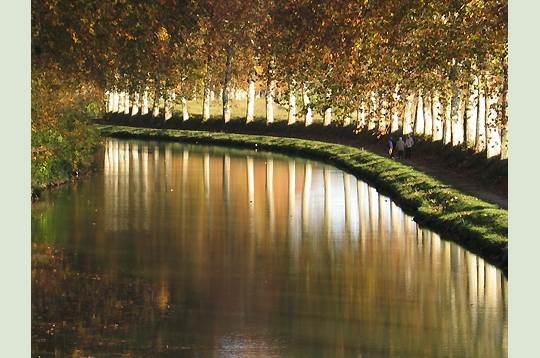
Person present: No